Artyom Smirnov (footballer)

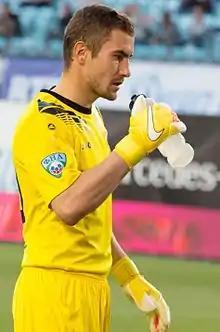
Smirnov with Tyumen in 2016

Artyom Aleksandrovich Smirnov (born 6 January 1989) is a Russian former professional football player.